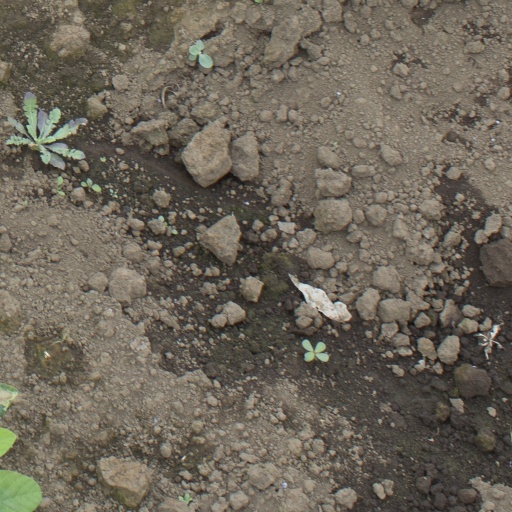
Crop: soybean